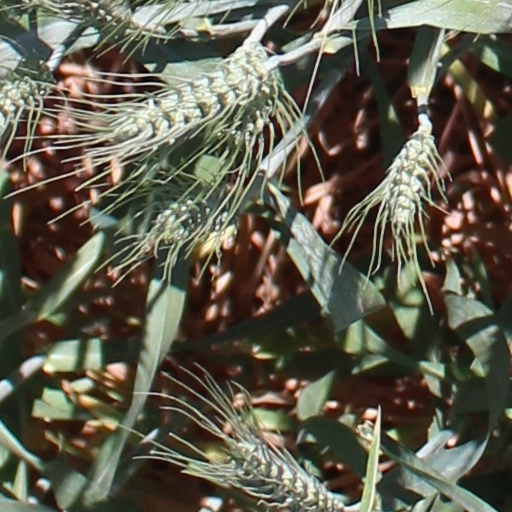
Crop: wheat